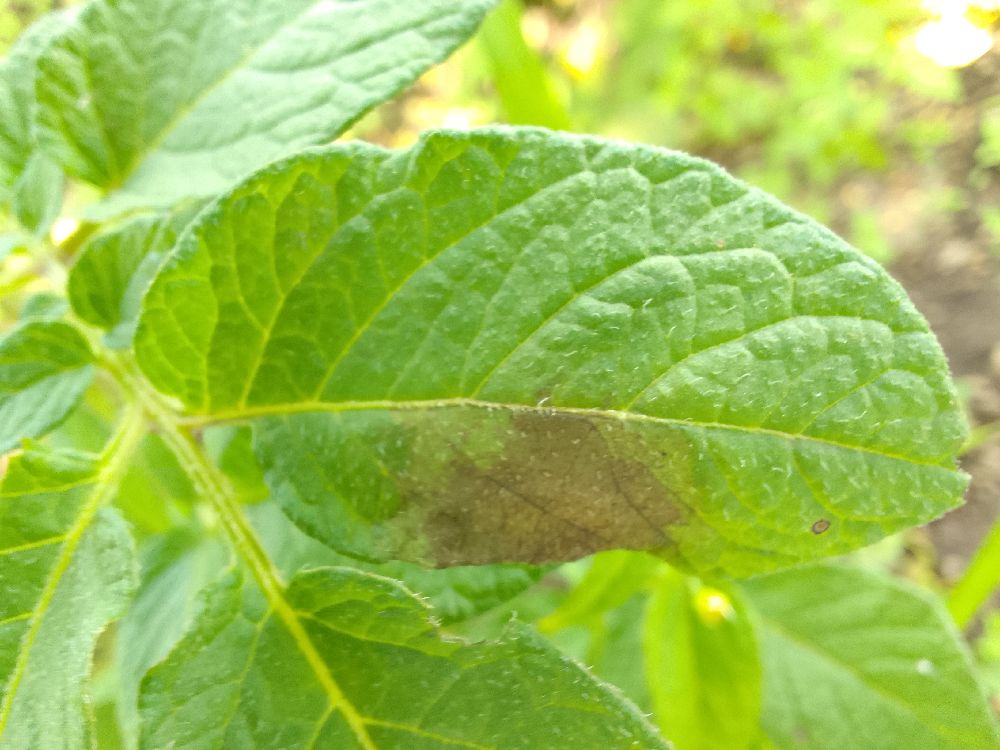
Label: Late blight